Stefan Vojislav

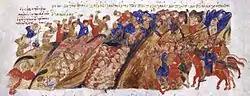
"Serbs massacre the Byzantines in the mountain passes", Madrid Skylitzes

In 1042, the new emperor Constantine IX decided to attack Duklja with an army based in Dyrrhachium and the neighbouring themes. the "župan" of Raška (a renewed subordinate title, showing Byzantine overlordship), Ban of Bosnia and Prince of Hum Ljutovid, received a large sum of imperial gold and silver for their support to overthrow Vojislav.